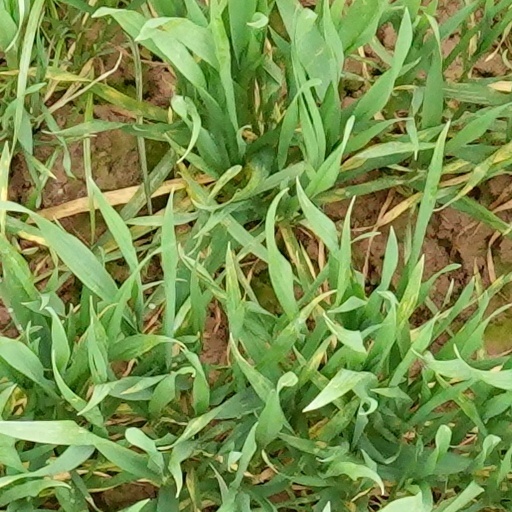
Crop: wheat